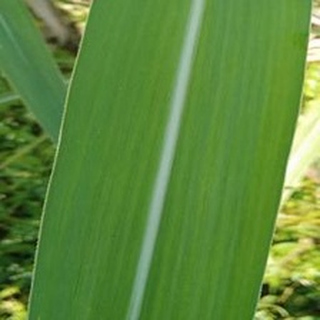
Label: healthy_sugarcane